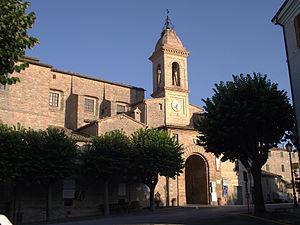
Staffolo, Italie
Staffolo est une commune italienne d'environ 2 190 habitants, située dans la province d'Ancône, dans la région Marches, en Italie centrale.